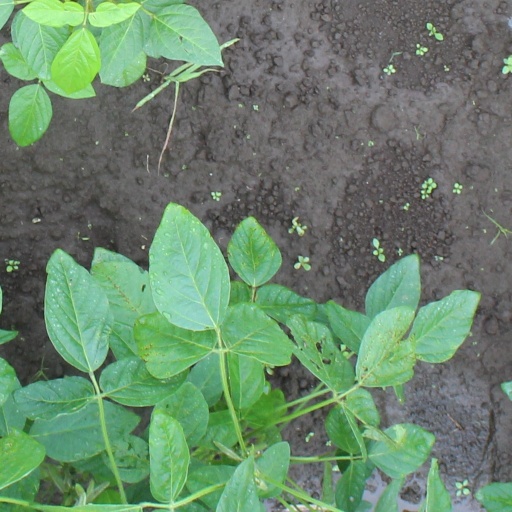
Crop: soybean